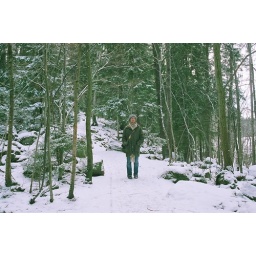
The Judarn forest outside Stockholm in winter dress